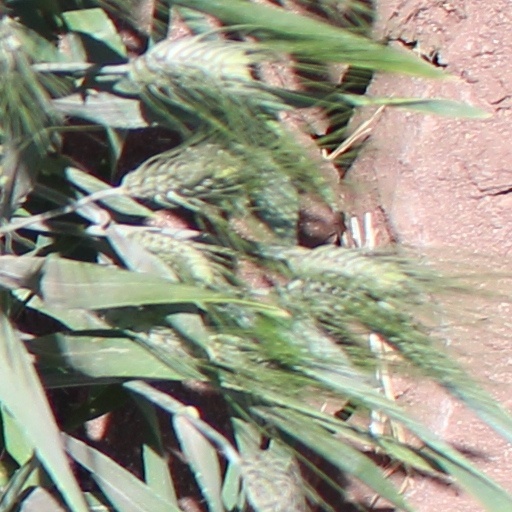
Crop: wheat